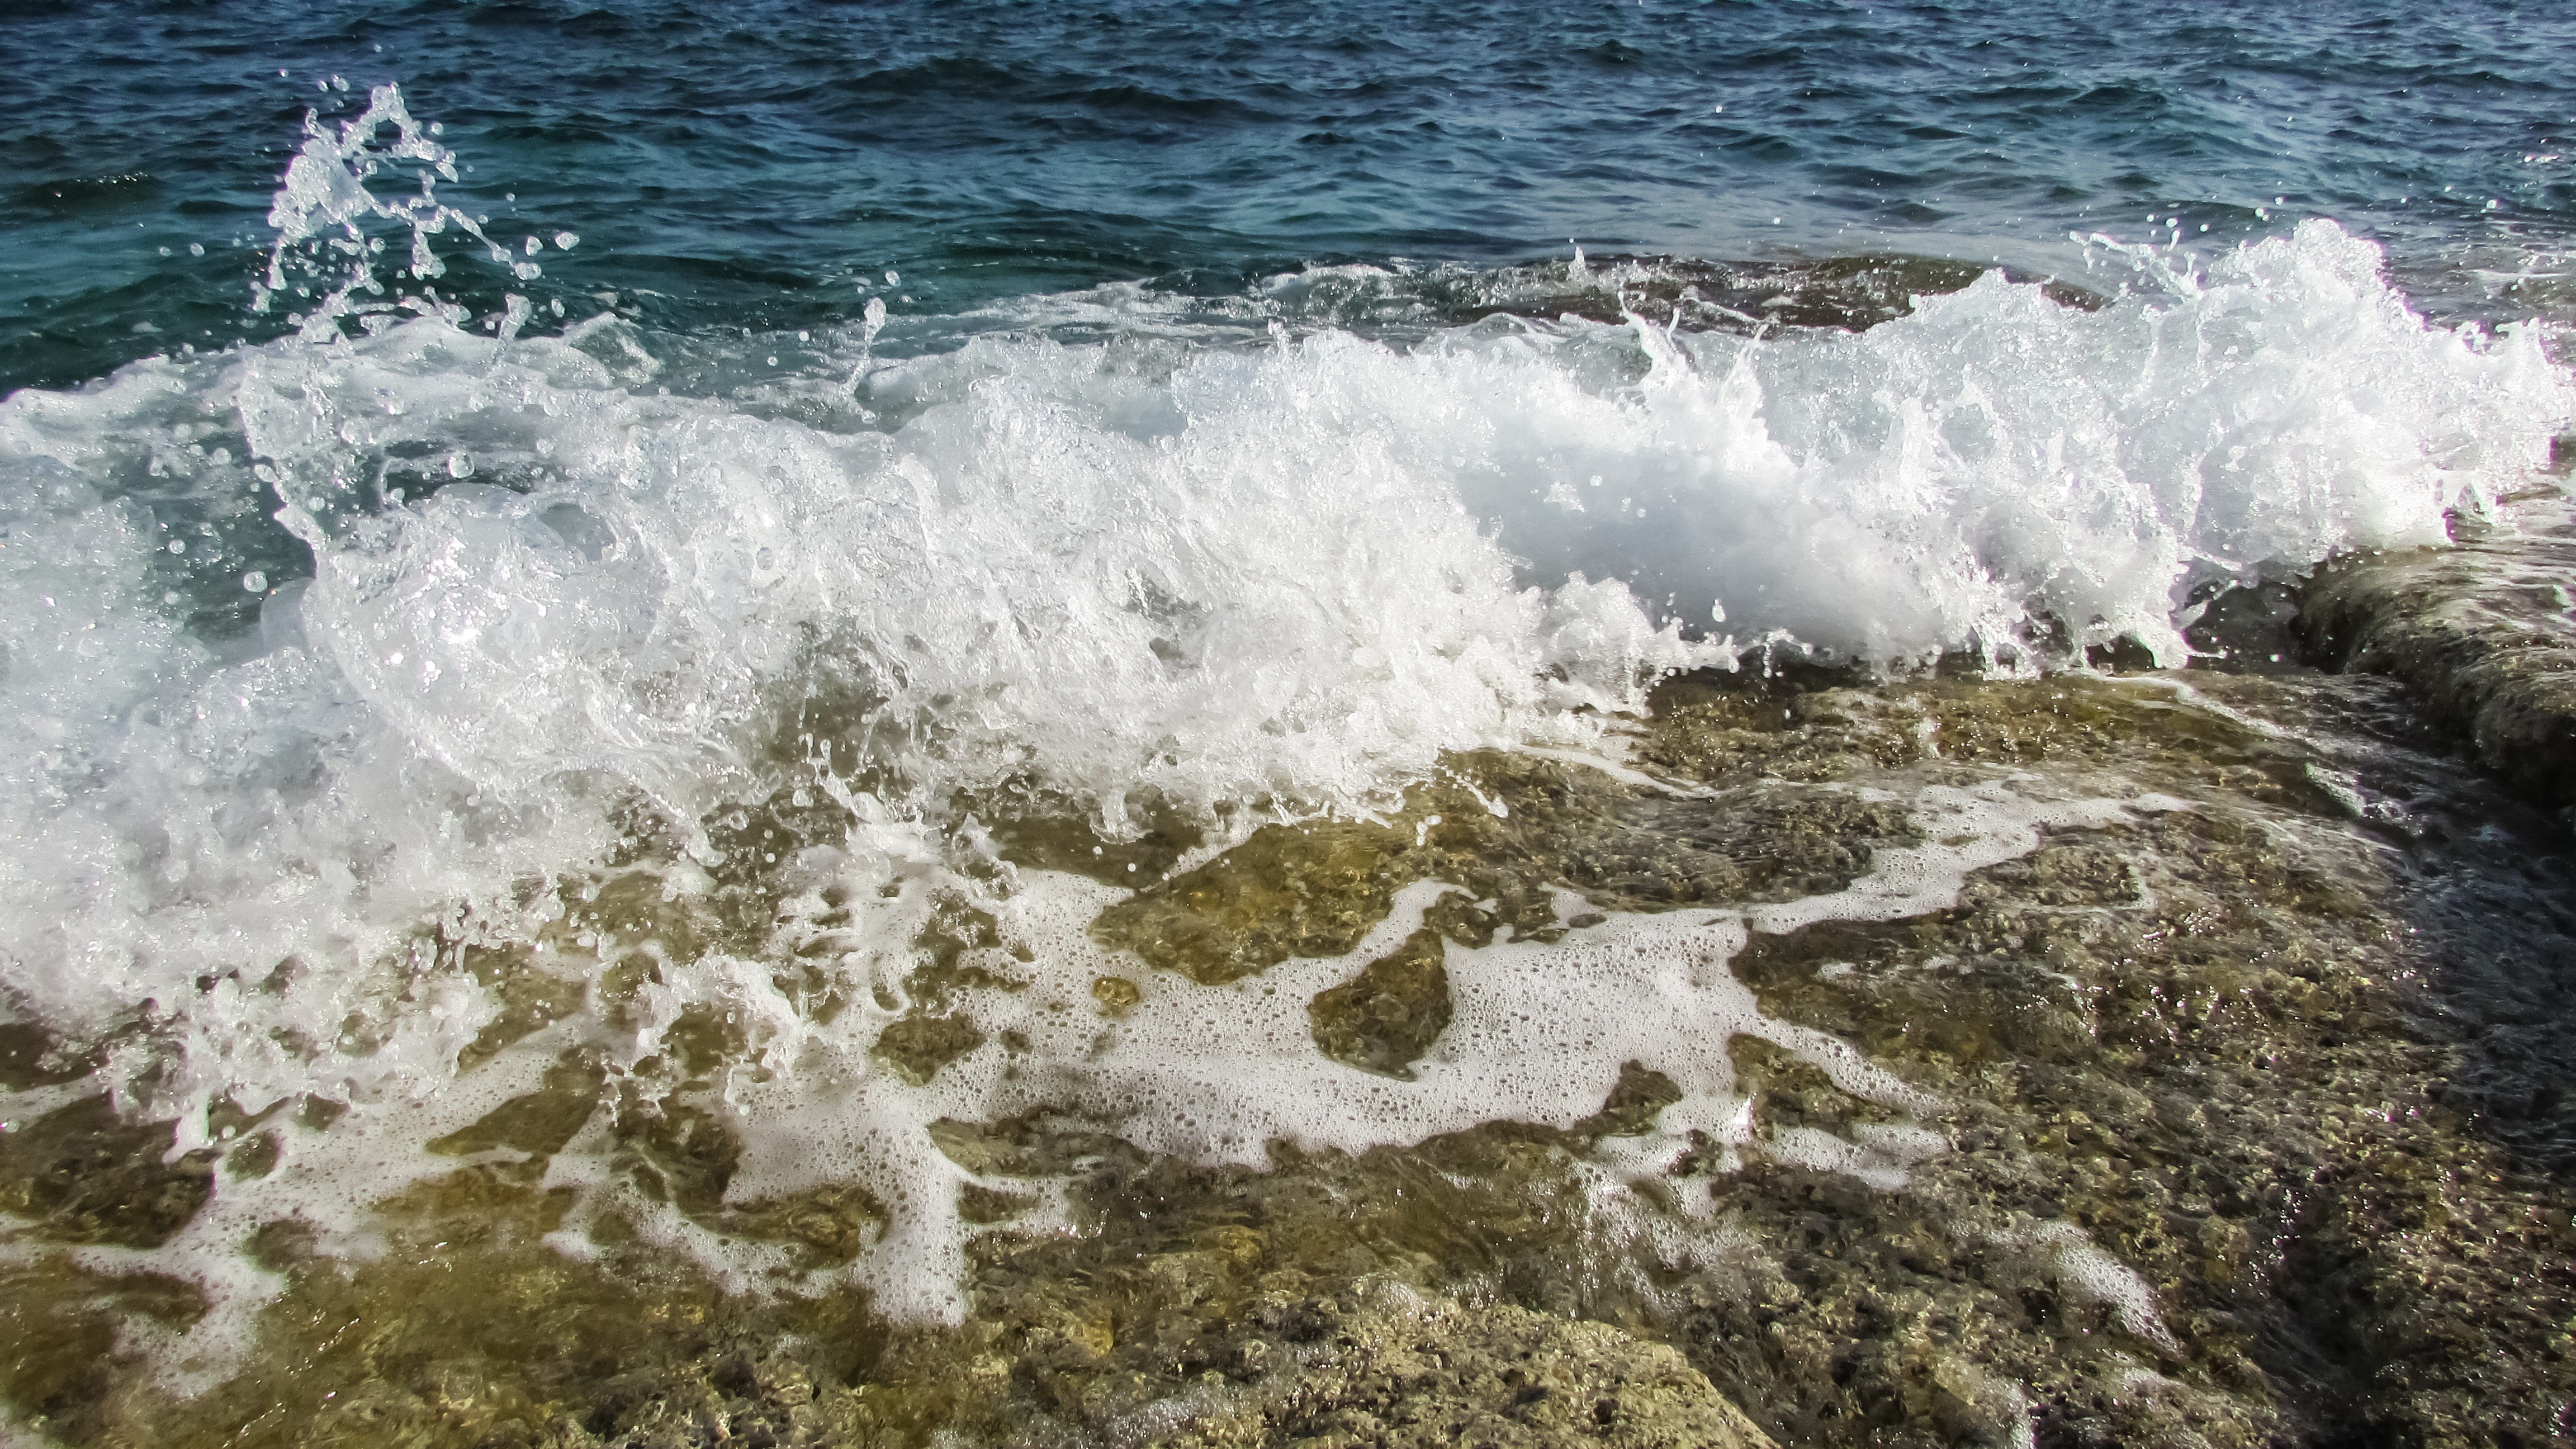
sea, coast, water, ocean, shore, wave, wind, cliff, foam, splash, spray, rapid, blue, terrain, energy, smashing, geological phenomenon, wind wave